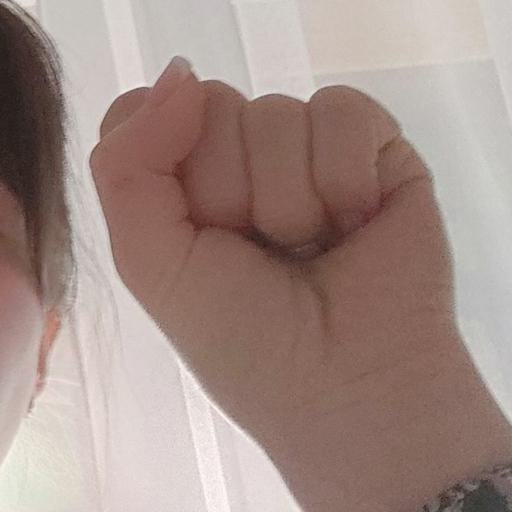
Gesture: fist